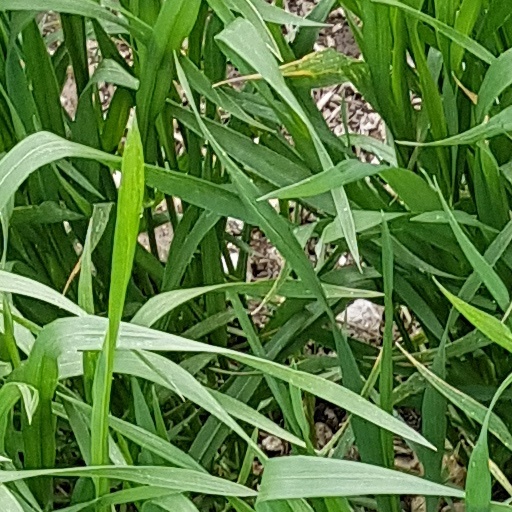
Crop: wheat